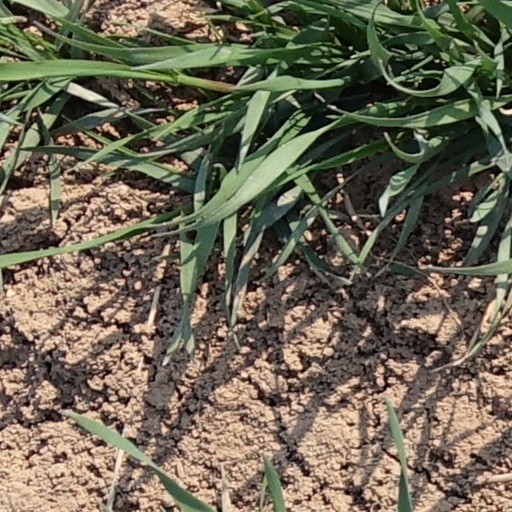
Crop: wheat